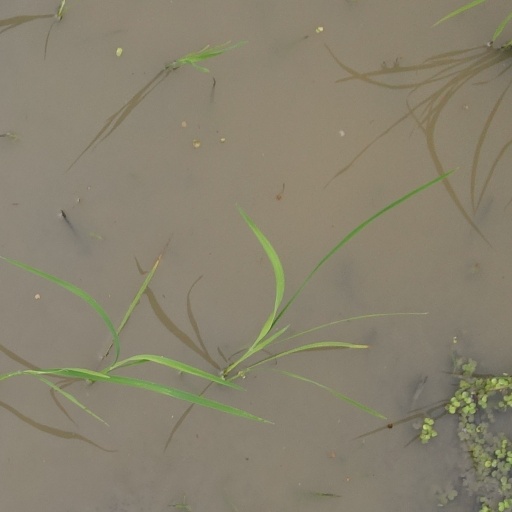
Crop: rice